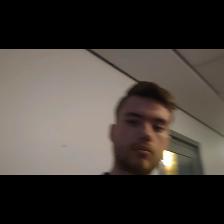
Label: Human